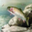
Label: trout